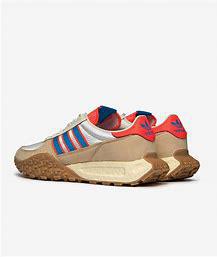
Brand: Adidas
Model: Retropy E5